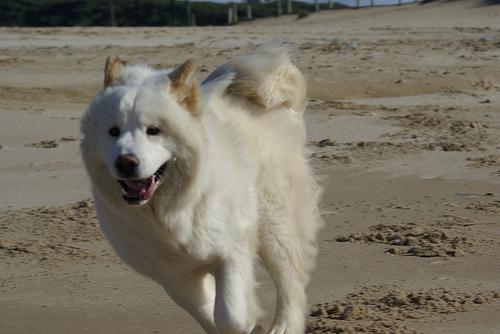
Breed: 2192-n000088-Samoyed